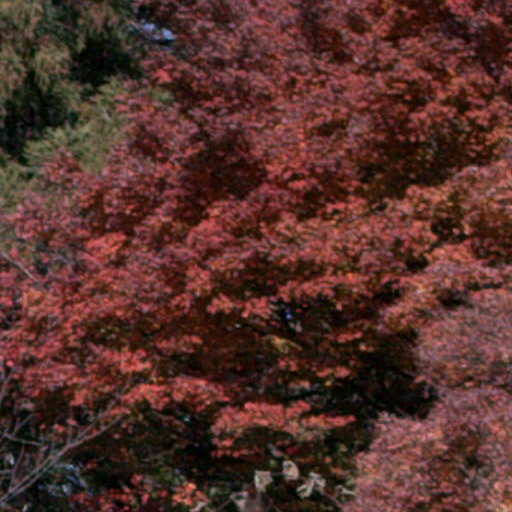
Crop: cassava